Yukihide Takekawa

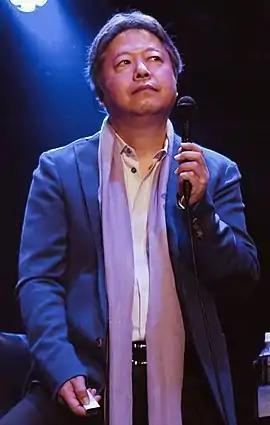
Takekawa in 2016

One of his most popular songs was "Gandhara", which was translated into foreign languages many times and changed more than once during the translation.